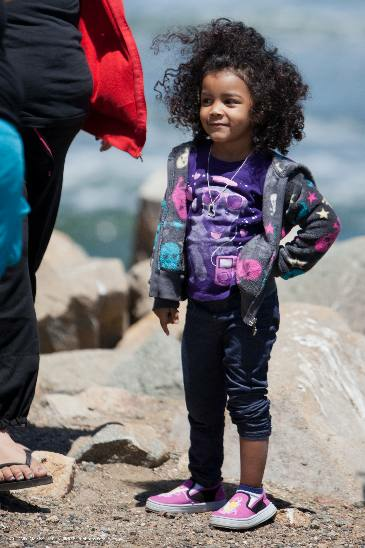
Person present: Yes